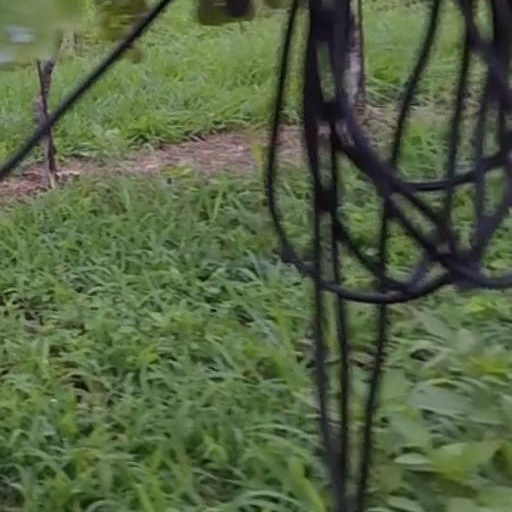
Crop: grape